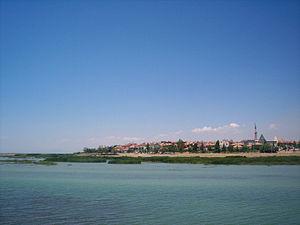
Beyşehir est un chef-lieu de district dans la province de Konya en Turquie.
Le lac de Beyşehir est le troisième plus grand lac naturel de Turquie. Menacé d'assèchement, il risque d'avoir entièrement disparu vers 2040.